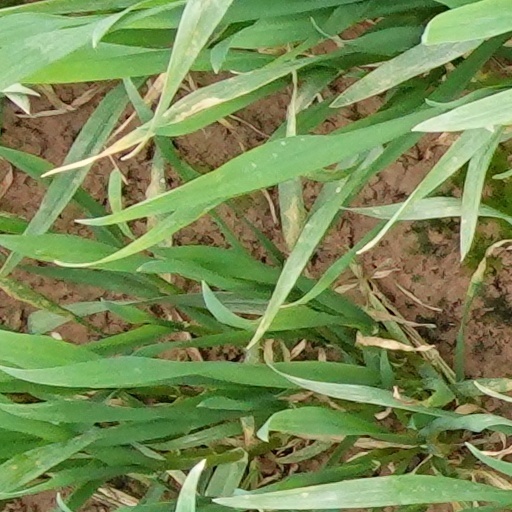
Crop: wheat